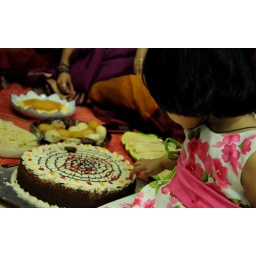
Ansha! one of the little ones in our family! this cute girl like to talk and eat yammy cakes!